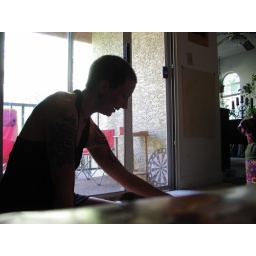
petting h&amp;amp;h's cat in their apartment, waiting for them to come home from work...